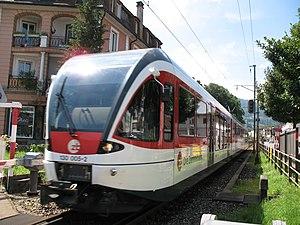
La Zentralbahn est une entreprise ferroviaire suisse, créée le 1ᵉʳ janvier 2005 et basée à Stansstad, qui dessert la région de Suisse centrale.